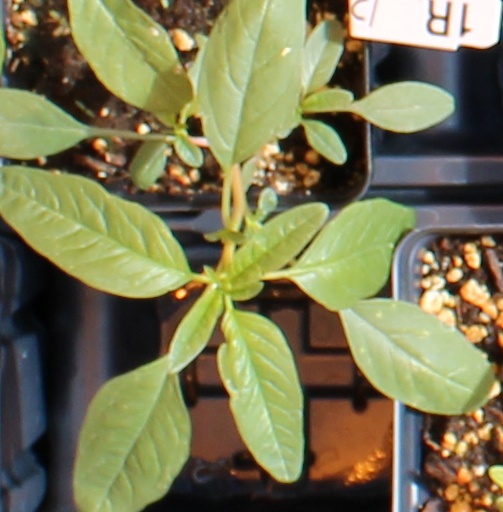
Label: Waterhemp